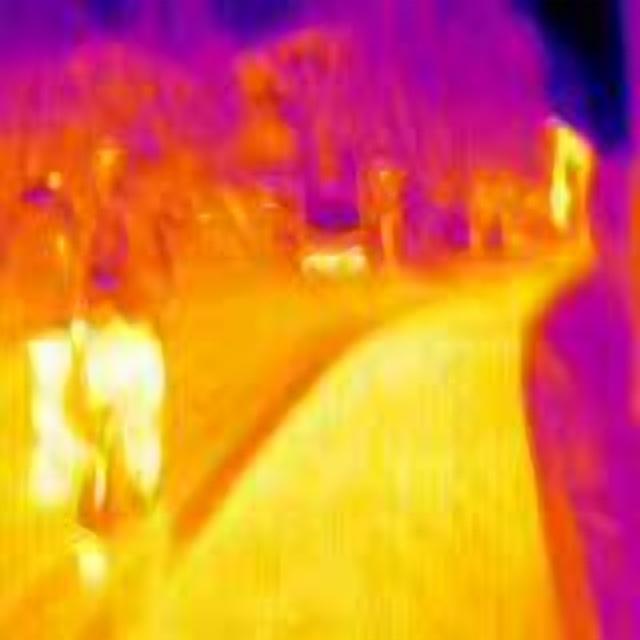
Detected objects:
label: person
label: person
label: person